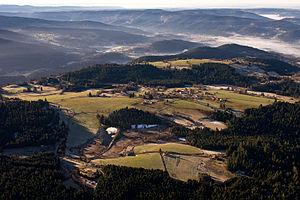
Village du Haut du Tôt vu du ciel.
Haut est un toponyme très usité dans les pays montagnards comme dans le massif vosgien, où son occurrence est très forte, en Suisse romande, sur la façade est de la France, ainsi que dans les régions Bourgogne-Franche-Comté et Auvergne-Rhône-Alpes.
Perché à 827 m d'altitude dans le Massif des Vosges sur le versant nord de la vallée de la Moselotte, le Haut du Tôt est la plus haute paroisse du département des Vosges. Il ne constitue cependant pas une commune, ayant été partagé arbitrairement par une ligne nord-sud entre Vagney et Sapois. Le village est situé sur la ligne de crête nord de Sapois, mais il est tout de même entouré de sommets le surplombant d'une centaine de mètres comme le Droit du Tôt et un peu plus éloigné la Sotière et la Tête de la Neuve Roche.